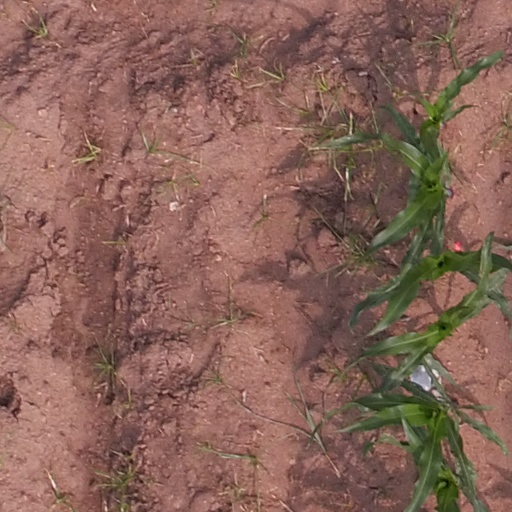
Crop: maize; corn